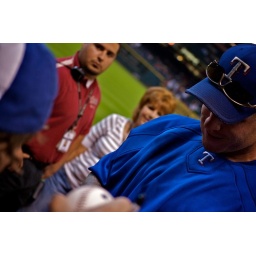
That's Wayne in the blue and white hat...